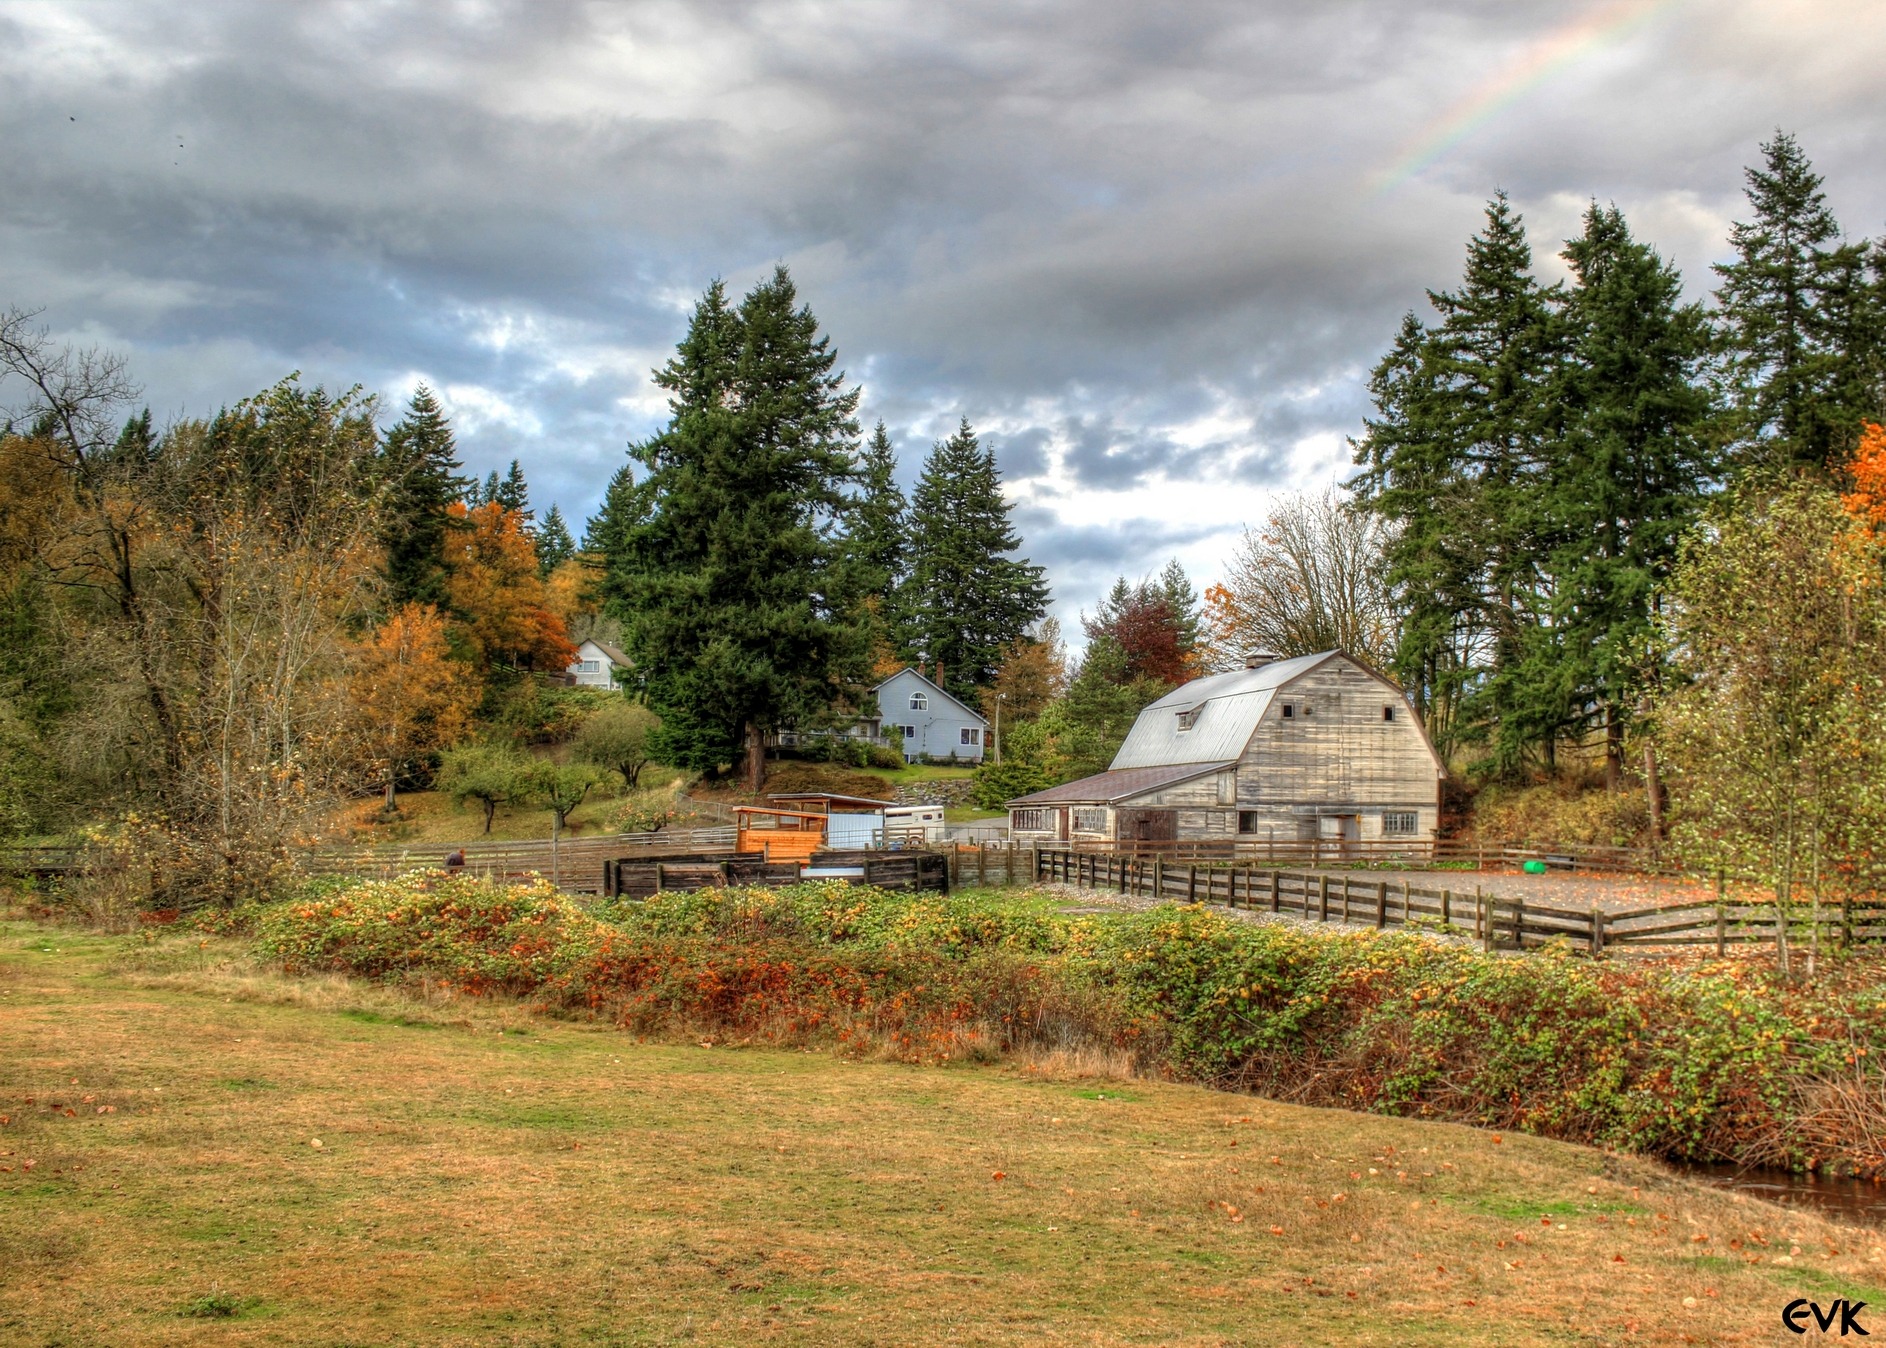
landscape, tree, nature, outdoor, wilderness, mountain, farm, meadow, hill, view, barn, land, mountain range, country, environment, scenic, natural, autumn, scenery, season, langley, rural area, mountainous landforms